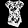
Label: T - shirt / top